Liberation Route Europe

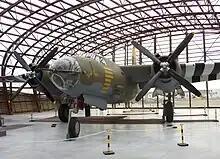
Utah Beach Museum

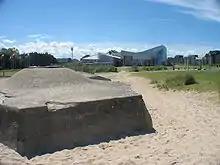
Juno Beach Centre

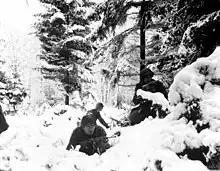
Battle of the Bulge

An uprising of the population against the Germans on August 19 forced the Allies to send troops to liberate Paris, although it was not a priority. The French 2nd Armoured Division entered Paris on the evening of August 24. The capitulation was signed on the Île de la Cité, German troops surrendered at the Montparnasse train station. Two days later a triumphal parade, led by General Charles de Gaulle, was held on the Champs-Elysées.